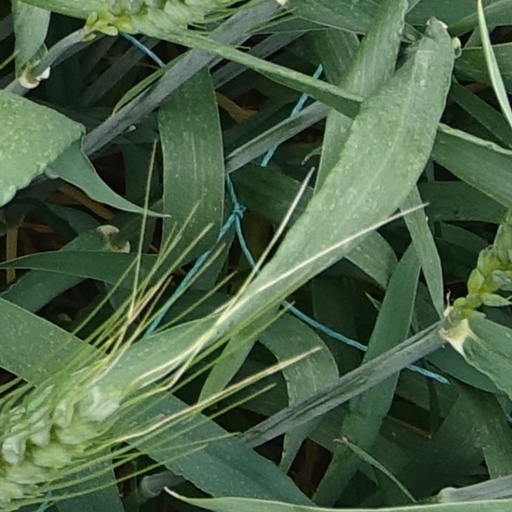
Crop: wheat